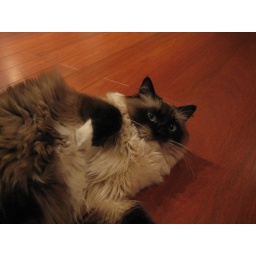
I wanted to hide him in my laptop bag and take him home.